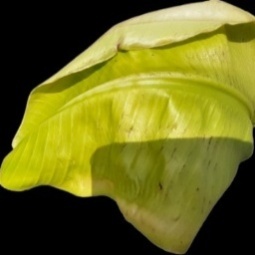
Label: Magnesium